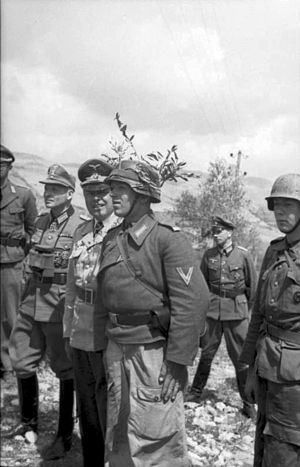
Albert Kesselring / Anden Verdenskrig / Felttoget i Italien / Cassino og Anzio
Kesselring inspicerer fronten ved Monte Cassino i april 1944. Han forsøgte at holde kontakt til tropperne ved fronten gennem hyppige inspektionsture.
Kesselring omgivet af tyske faldskærmstropper
"Albert Kesselring var tysk feltmarskal under 2. verdenskrig. I en karriere, som strakte sig over begge verdenskrige, var Kesselring en af Tysklands dygtigste militære ledere og blev en af blot 27 soldater, som blev tildelt jernkorsets ridderkors med egeløv, sværd og diamanter. Han fik tilnavnet ""Smilende Albert"" af de Allierede og ""Onkel Albert"" af sine tropper. Han var en af de mest populære generaler under 2. verdenskrig blandt tropperne.